Jaroslav Velinský

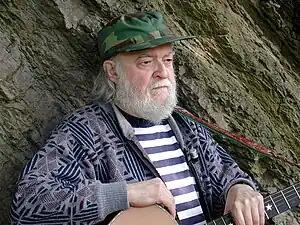
Jaroslav Velinský

Jaroslav Velinský (December 18, 1932 – February 19, 2012) was a Czech science fiction and detective writer, publisher, songwriter and musician. In the folk arena and among sci-fi friends and fans he was known as Kapitán Kid (other pseudonyms included: Václav Rabský, C.P. Stonebridge and Agáta Bílá).